Northrop Grumman E-8 Joint STARS

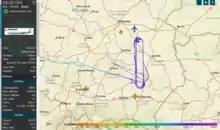
A USAF E-8C near the Ukrainian border on 23 March 2022 circa 14:37 UTC, likely monitoring Russian vehicle movements during the Russo-Ukrainian War

The two E-8A development aircraft were deployed in 1991 to participate in Operation Desert Storm under the direction of USAF Colonel Harry H. Heimple, Program Director, even though they were still in development. The joint program accurately tracked mobile Iraqi forces, including tanks and Scud missiles. Crews flew developmental aircraft on 49 combat sorties, accumulating more than 500 combat hours and a 100% mission effectiveness rate.